Henry T. Sloane

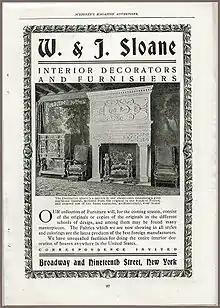
Advertisement for W. & J. Sloane Furniture from Sept. 1902 editions of "Scribner's Magazine".

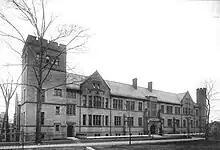
Sloane Physics Laboratory, the first science building completed after Sachem's Wood was purchased by Yale

Beginning at the age of fifteen, Sloane started working for the family carpet and furniture firm which was started by his father in 1843. In 1852, his uncle John W. Sloane joined the firm and it was renamed W. & J. Sloane.